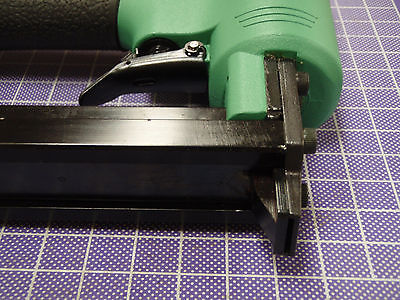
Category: stapler